James Dundas (Royal Navy officer)

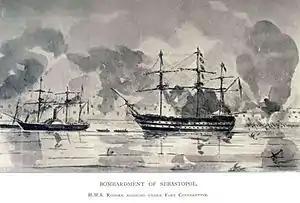
The bombardment of Sevastopol which was led by Dundas

Promoted to rear-admiral on 23 November 1841, Dundas became Second Naval Lord in the First Russell ministry in July 1846 before stepping up to be First Naval Lord in the same ministry in July 1847. As First Sea Lord his service was dominated by the needs of Whig party and he stood down as First Naval Lord when the Government fell from power in February 1852.